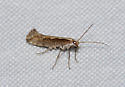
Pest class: diamondback_moth